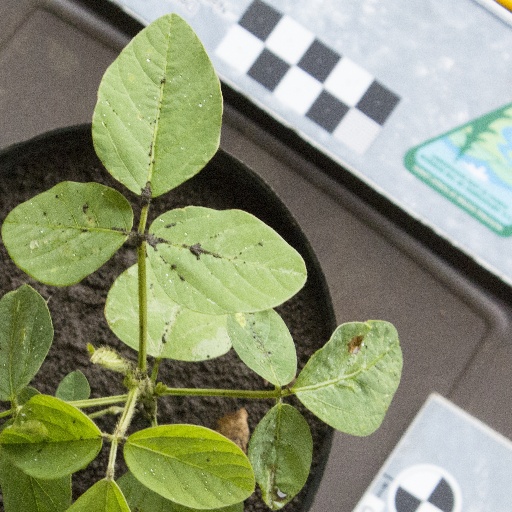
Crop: soybean